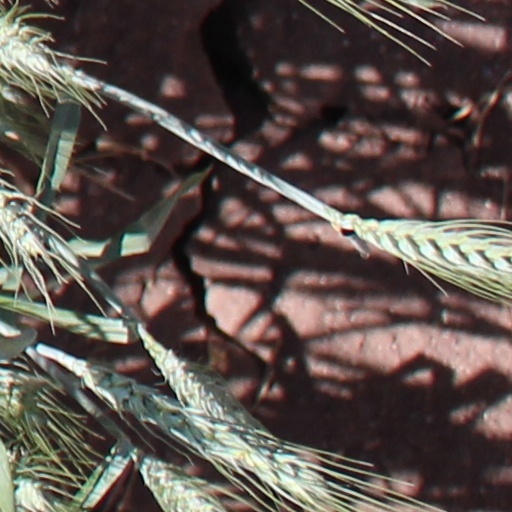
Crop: wheat